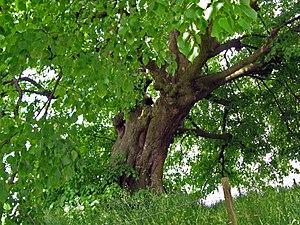
Cette page regroupe l'ensemble du patrimoine immobilier classé de la commune belge de Dalhem.